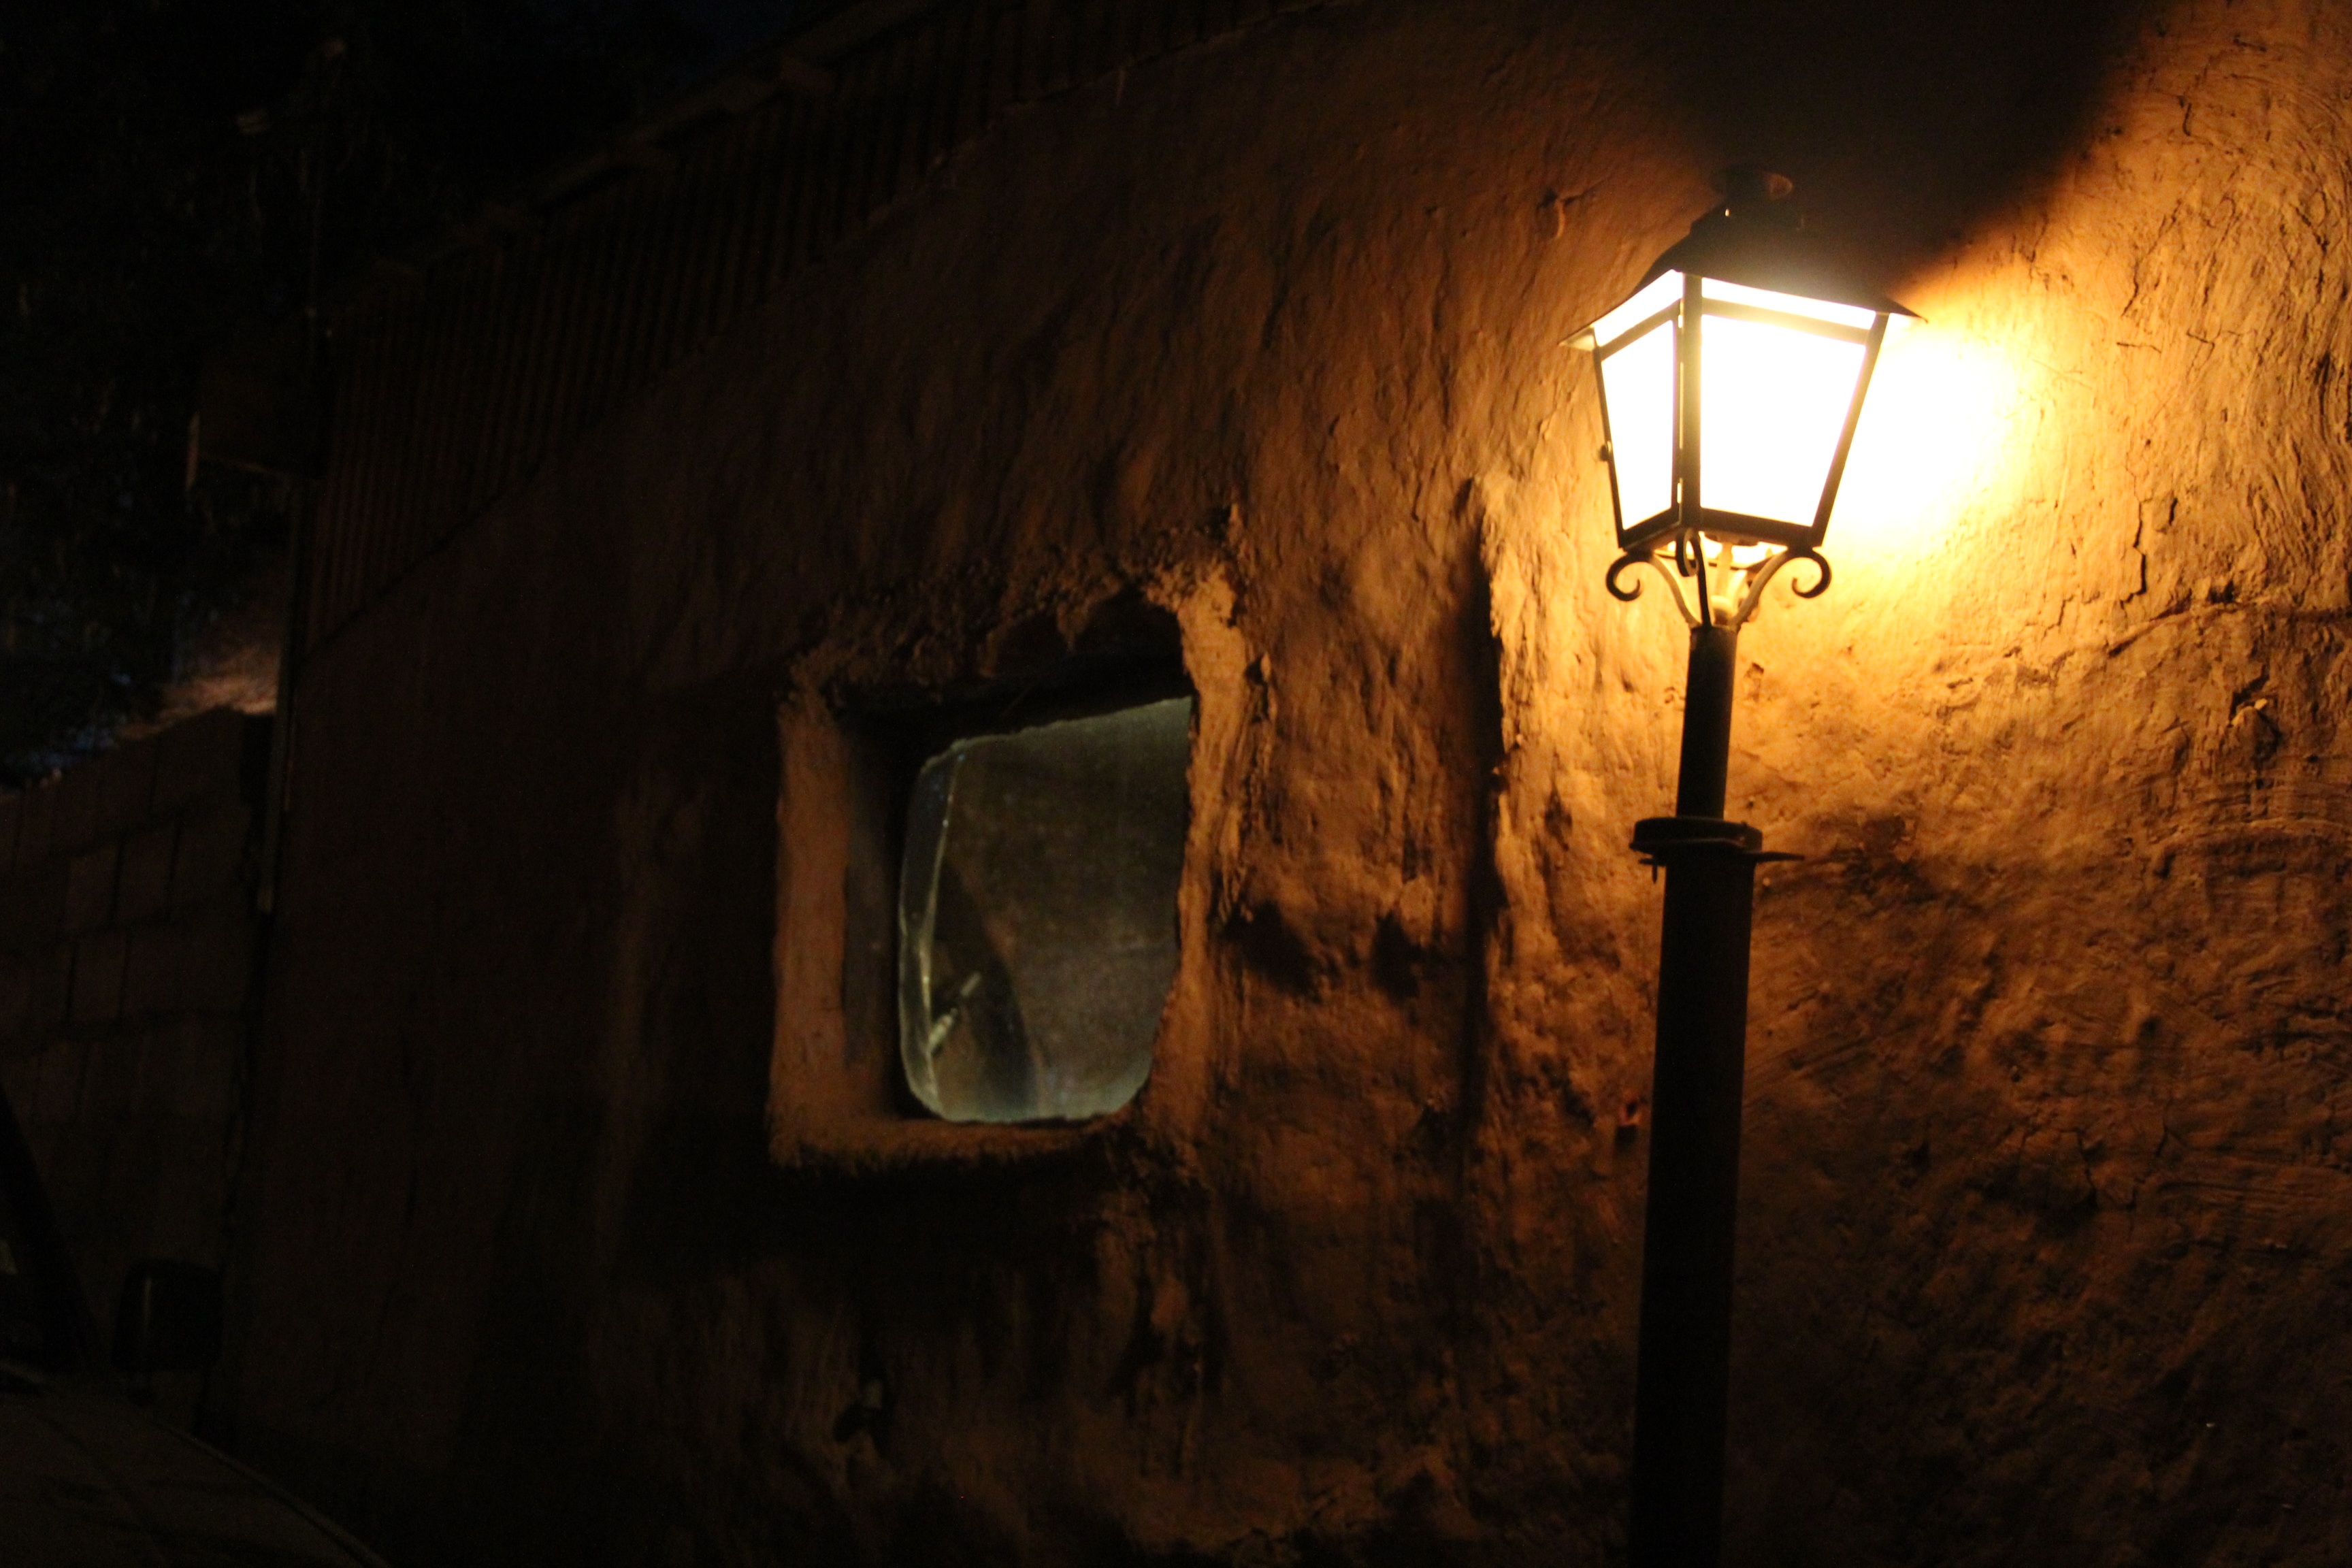
light, street, night, window, dark, lantern, darkness, lighting, at night, adobe, heritage, san pedro de atacama